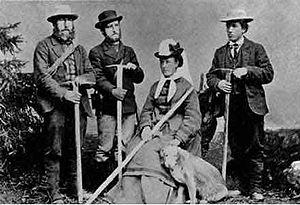
Le guide Christian Almer, son fils Ulrich Almer, leurs clients Meta Brevoort et William Coolidge, et la chienne Tschingel, vers 1874
Ulrich Almer est un guide de haute montagne suisse, né le 8 mai 1849 à Grindelwald où il est mort le 4 septembre 1940. Il réalisa de nombreuses premières dans les Alpes, au début avec son père Christian Almer, un des grands guides de l'âge d'or de l'alpinisme, et fut un des premiers guides suisses à se rendre dans le Caucase.
Christian Almer est un guide de haute montagne suisse, né le 29 mars 1826 à Grindelwald où il est mort le 17 mai 1898.
William Augustus Brevoort Coolidge, né le 28 août 1850 à New York aux États-Unis et mort le 8 mai 1926 dans le Grindelwald en Suisse, est un alpiniste qui laisse encore son nom au fameux pic Coolidge et à d'autres sommets.